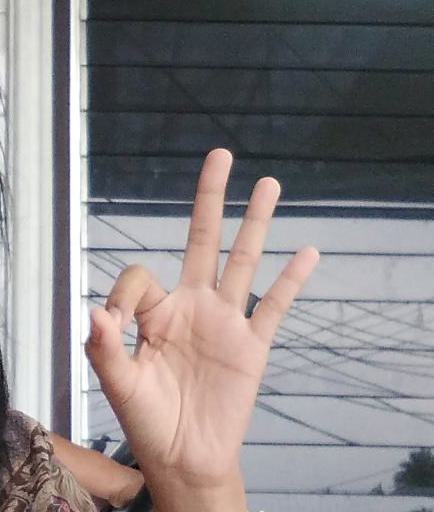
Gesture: ok